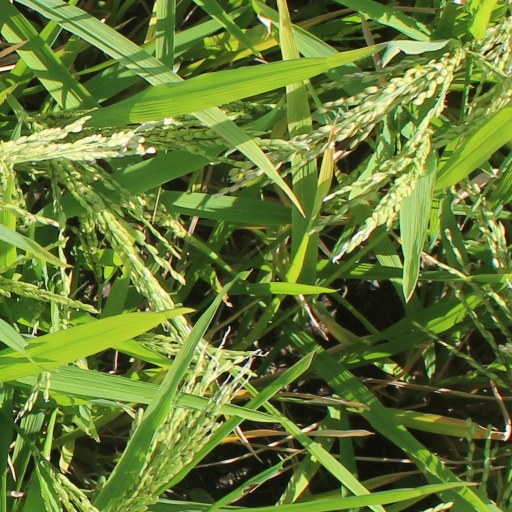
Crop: rice